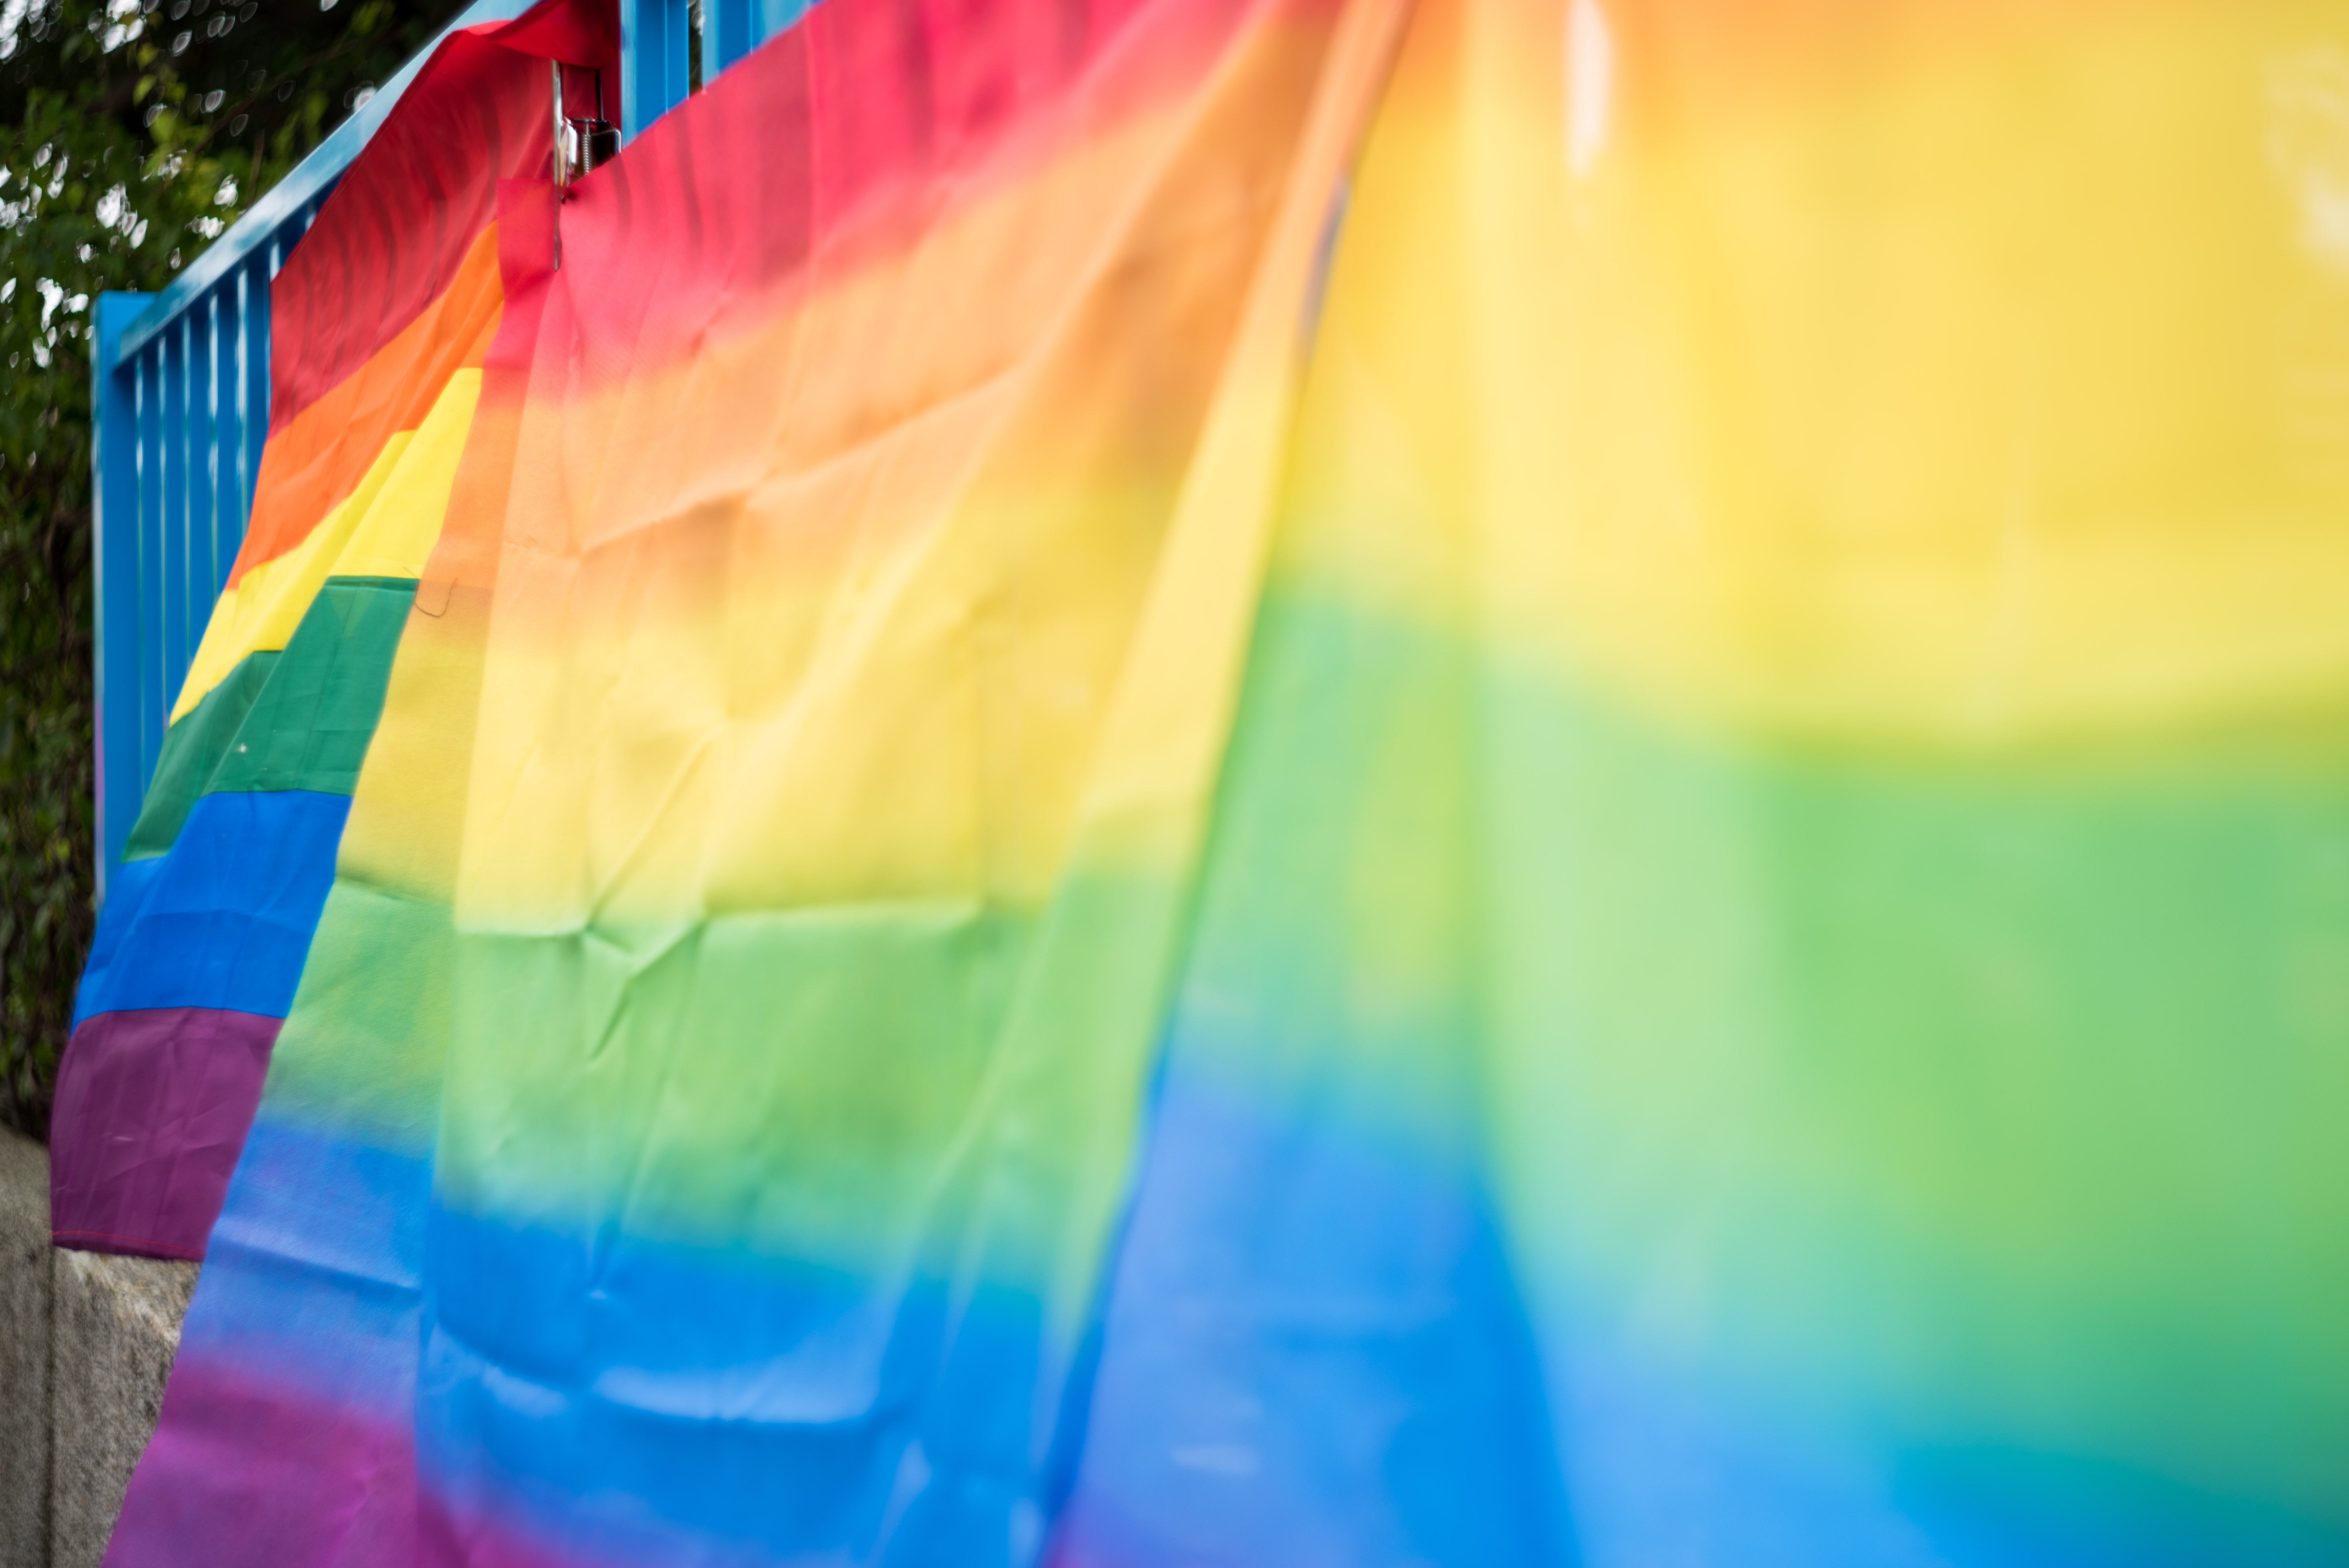
blue, green, yellow, flag, Colorfulness, Tints and shades, magenta